Egla Harxhi

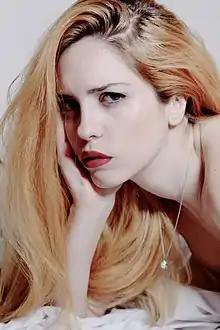

Egla Harxhi (born 1991) is an Albanian model and beauty pageant titleholder who won the Miss World Albania 2007 and then represented her country at Miss World 2008.